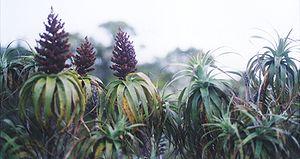
Le parc national de Kahurangi est situé au nord-ouest de l'île du Sud de la Nouvelle-Zélande.